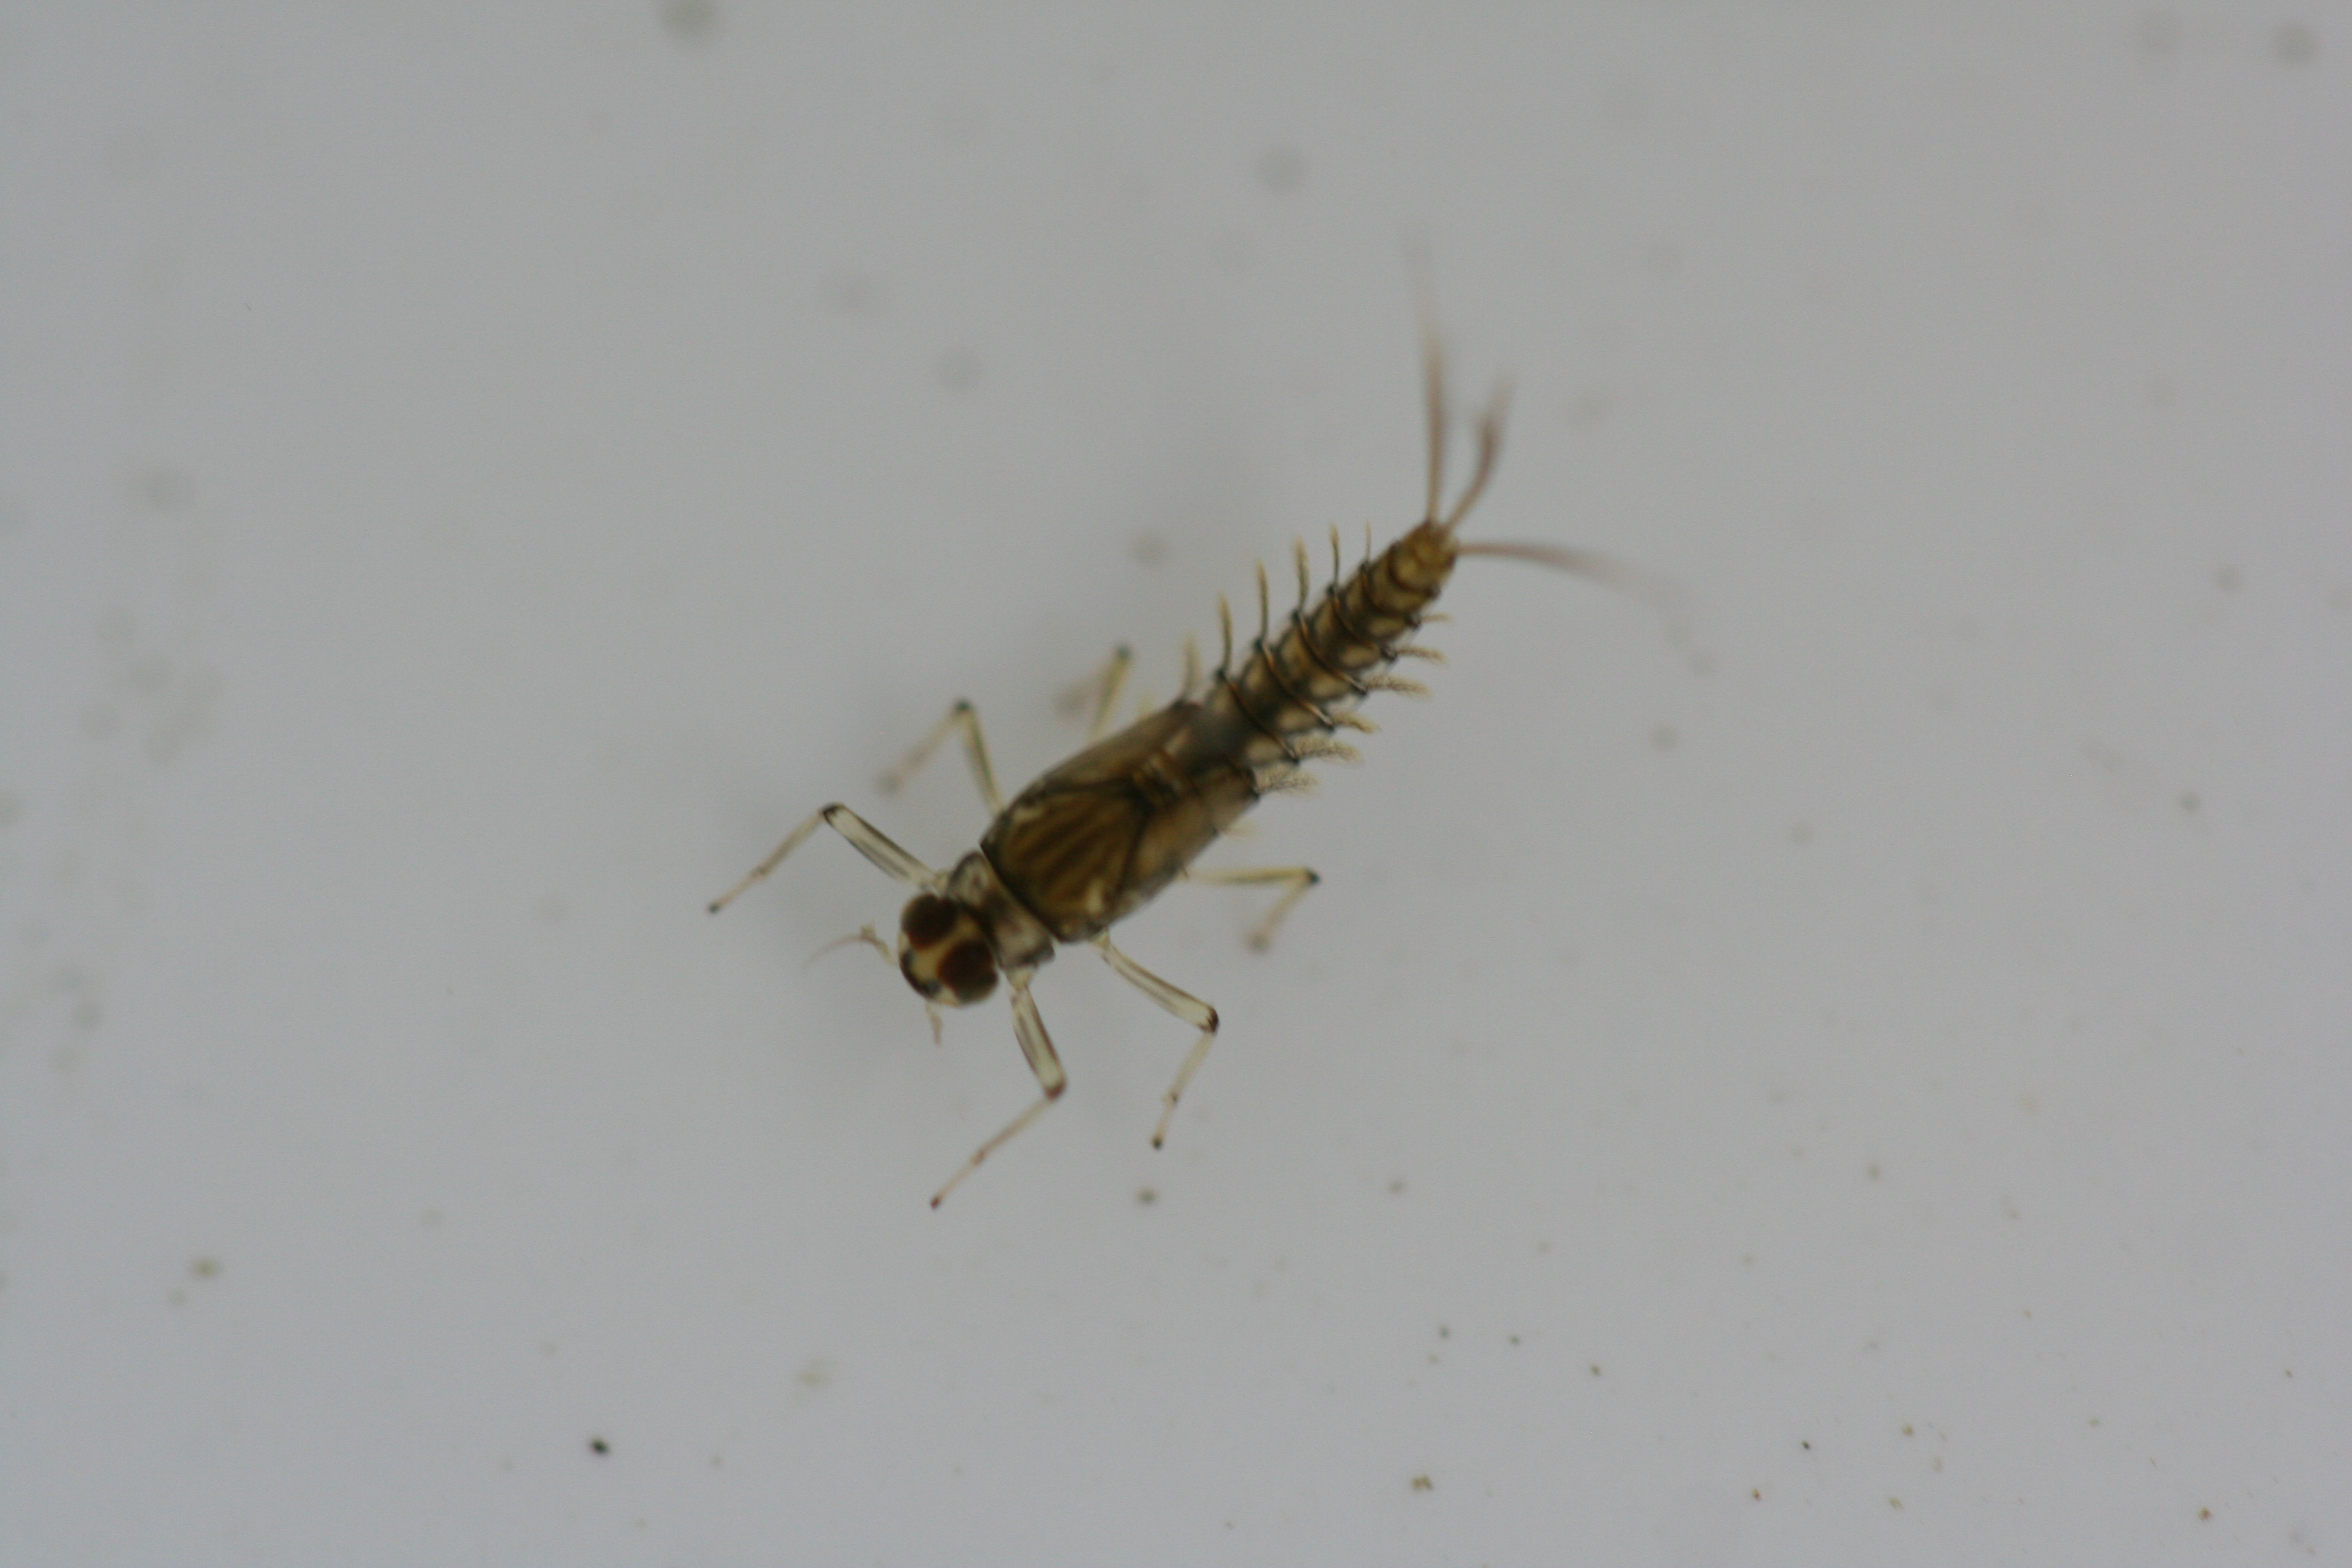
Macroinvertebrate group: minnow_mayflies